Blue Exorcist season 3

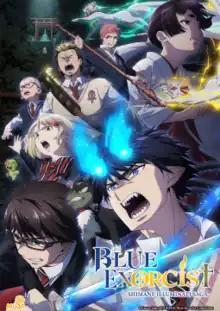
Key visual

is the third season of the "Blue Exorcist" anime television series, which is based on the manga series of the same name by Kazue Kato. Studio VOLN took over from A-1 Pictures as animation producer, with Daisuke Yoshida replacing Koichi Hatsumi as series director. The season aired from January 7 to March 24, 2024, on Tokyo MX and other networks.